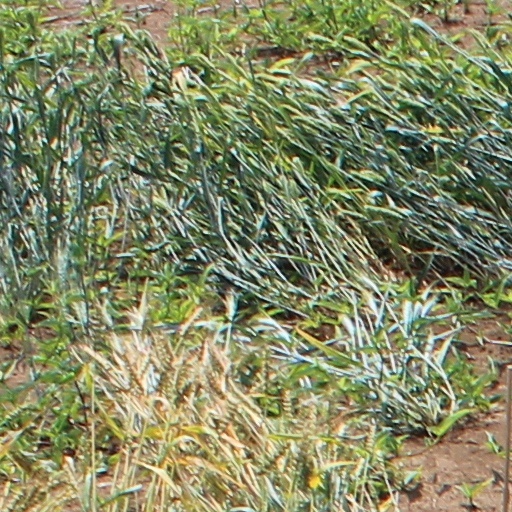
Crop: wheat